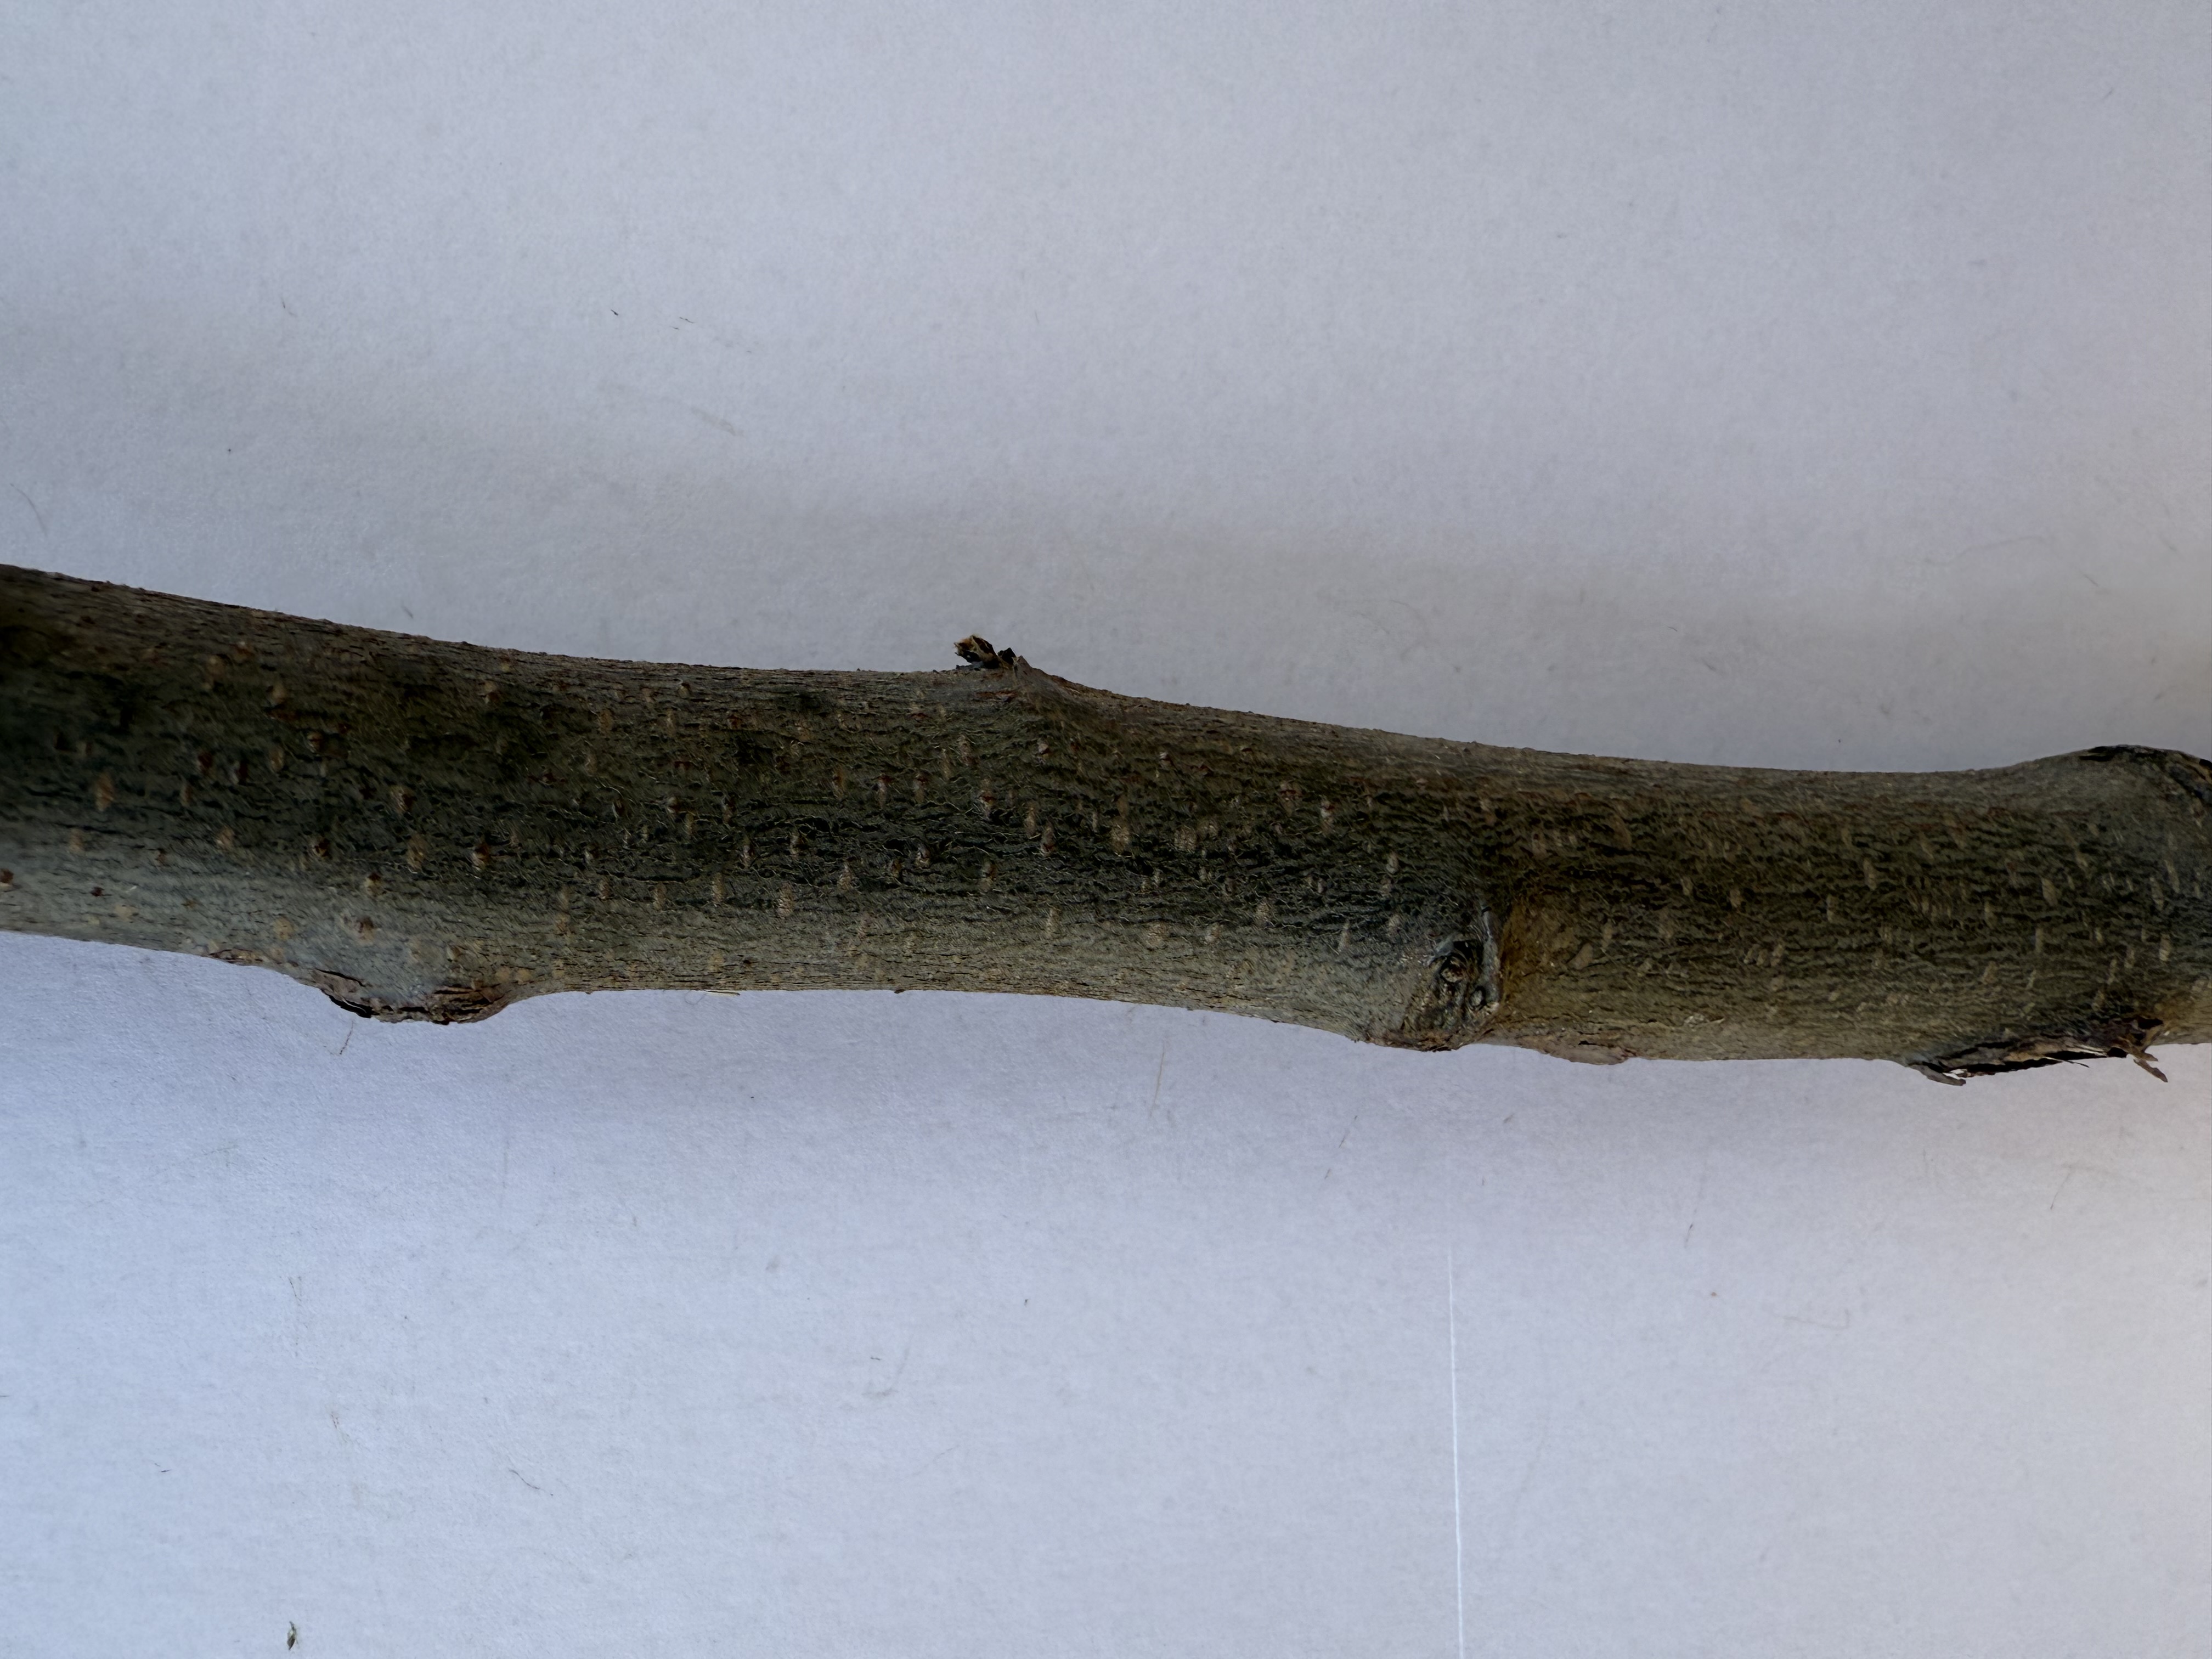
Variety: Esme Quince